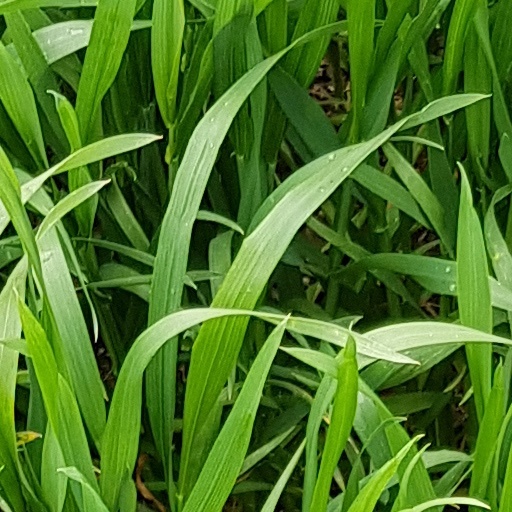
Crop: wheat